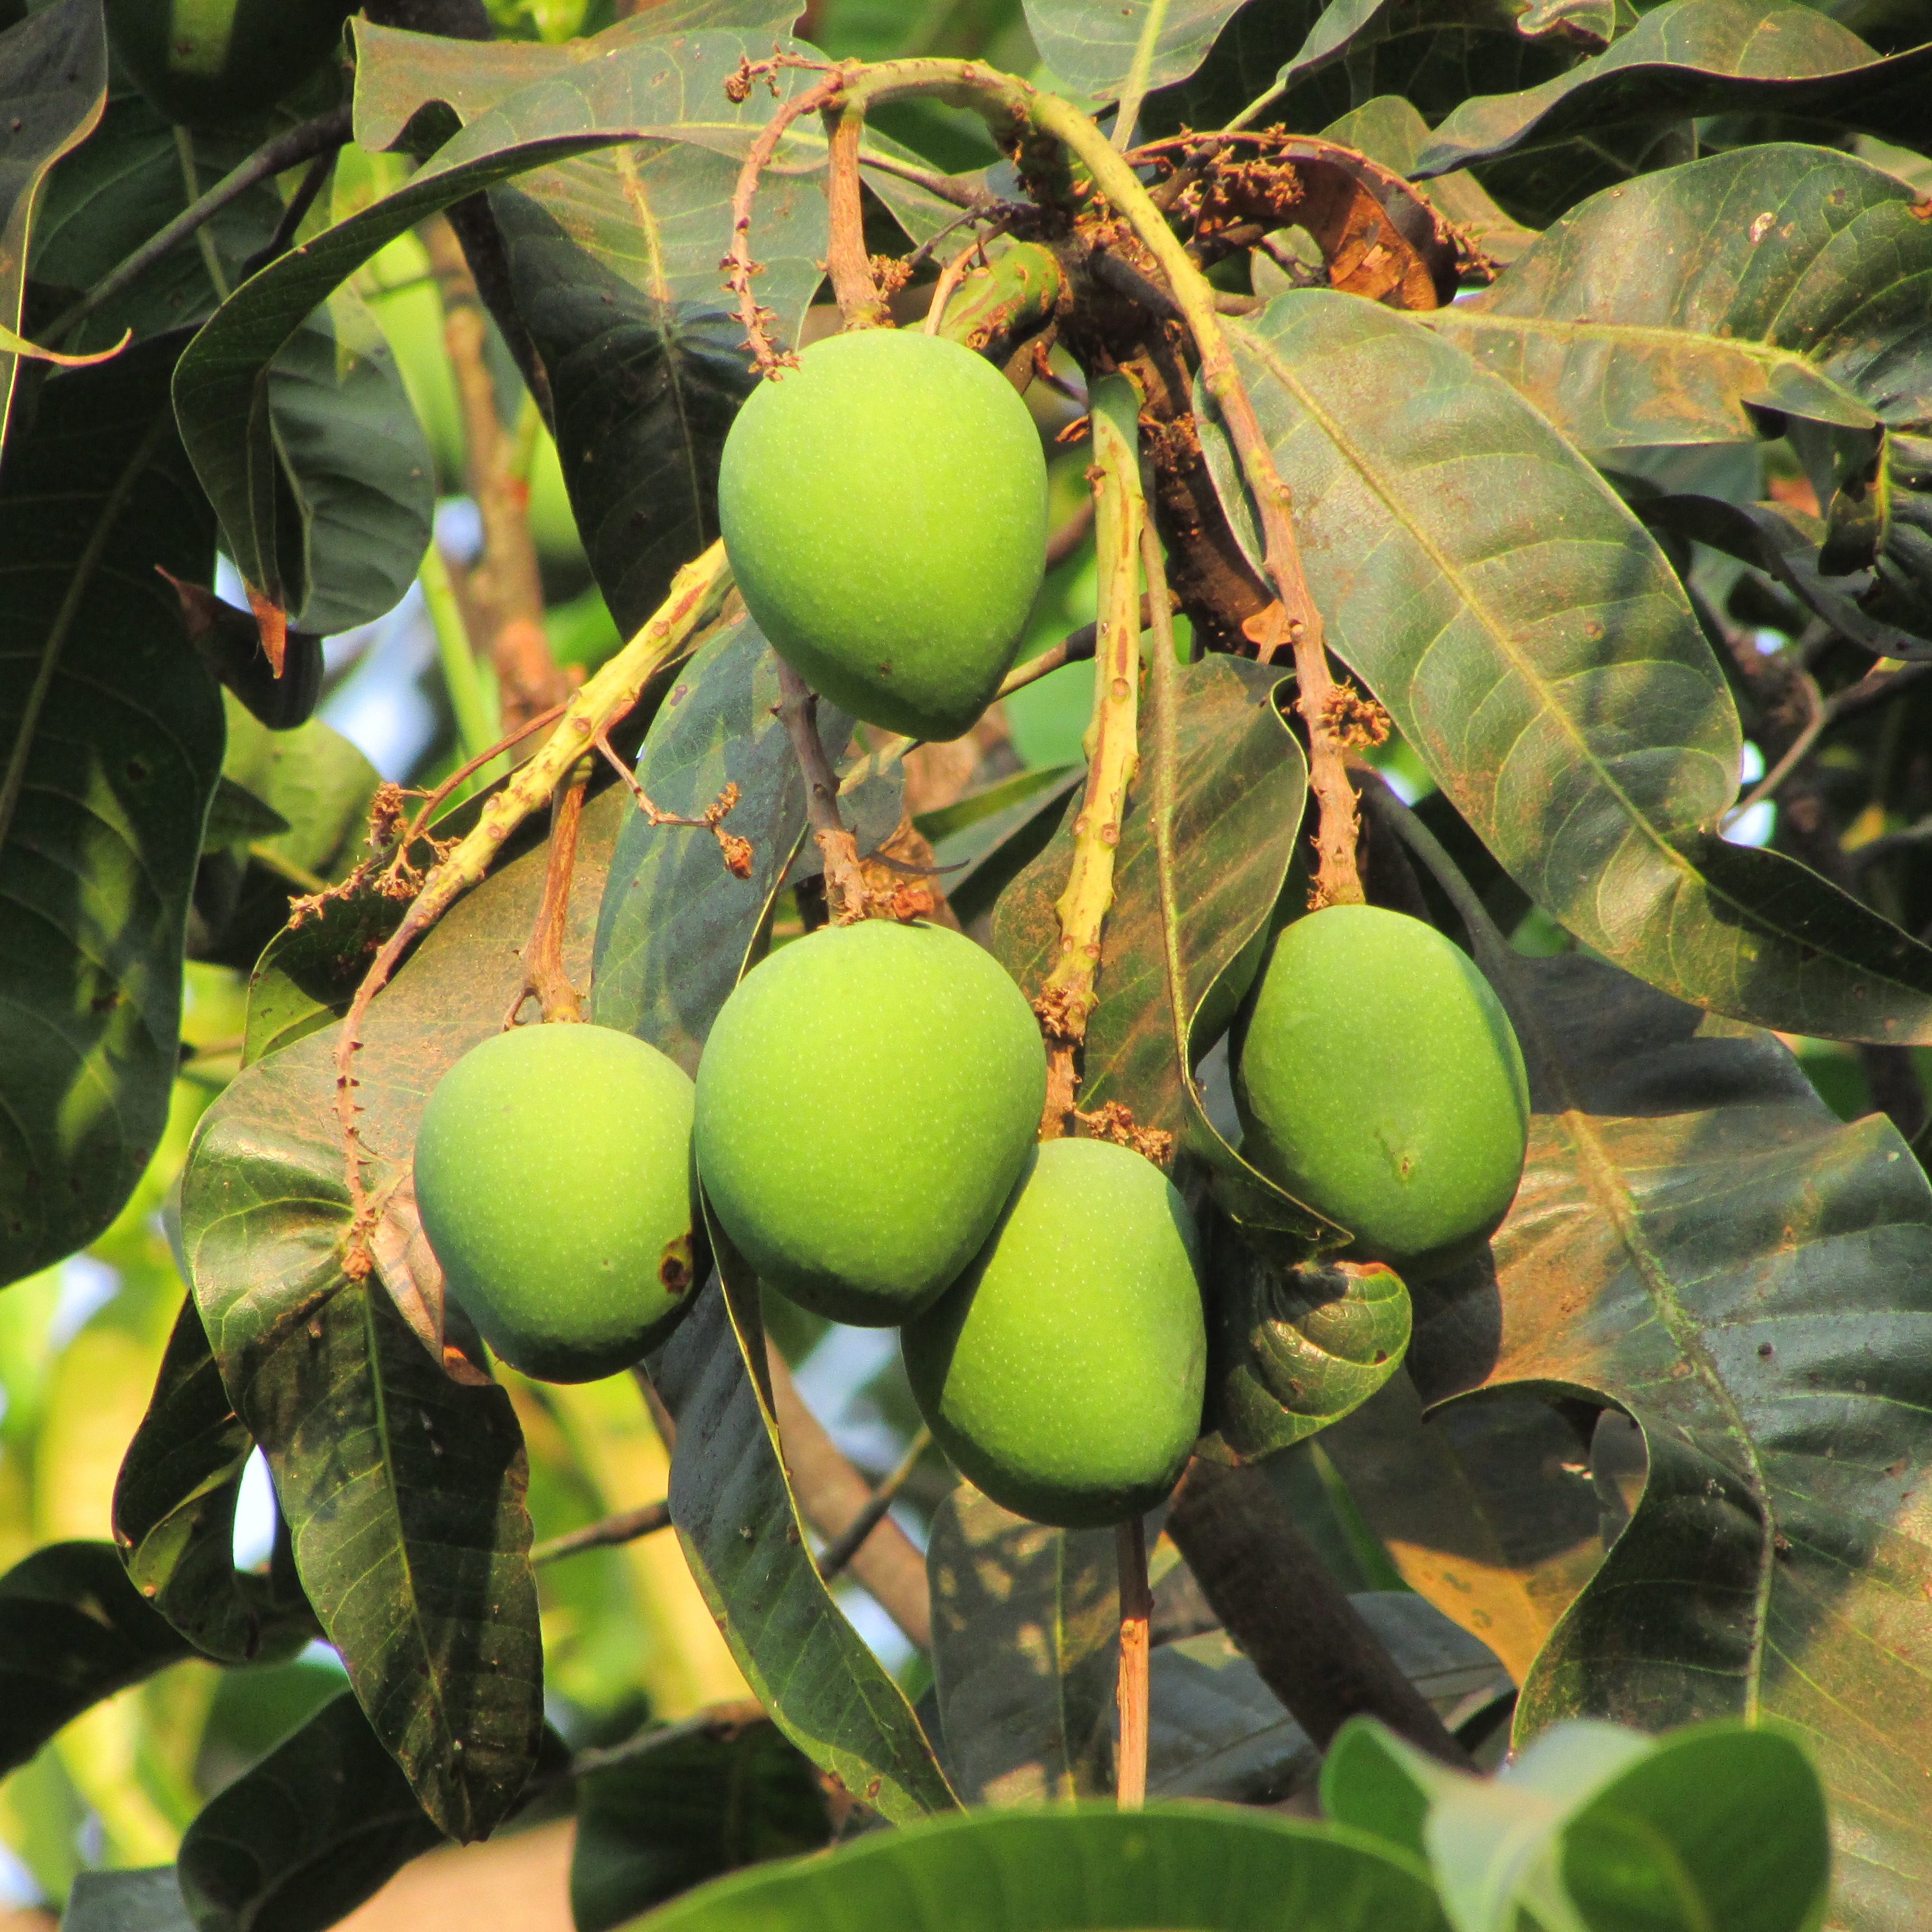
tree, branch, plant, fruit, leaf, flower, ripe, food, green, ingredient, produce, natural, evergreen, fresh, agriculture, juicy, healthy, dharwad, flora, delicious, health, coconut, nutrition, tasty, vegetarian, raw, india, diet, organic, nutritious, flowering plant, land plant, hardy kiwi, fresh mango, mango bunch